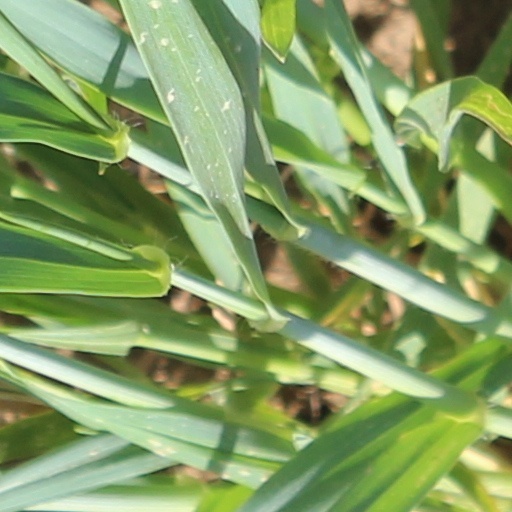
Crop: wheat